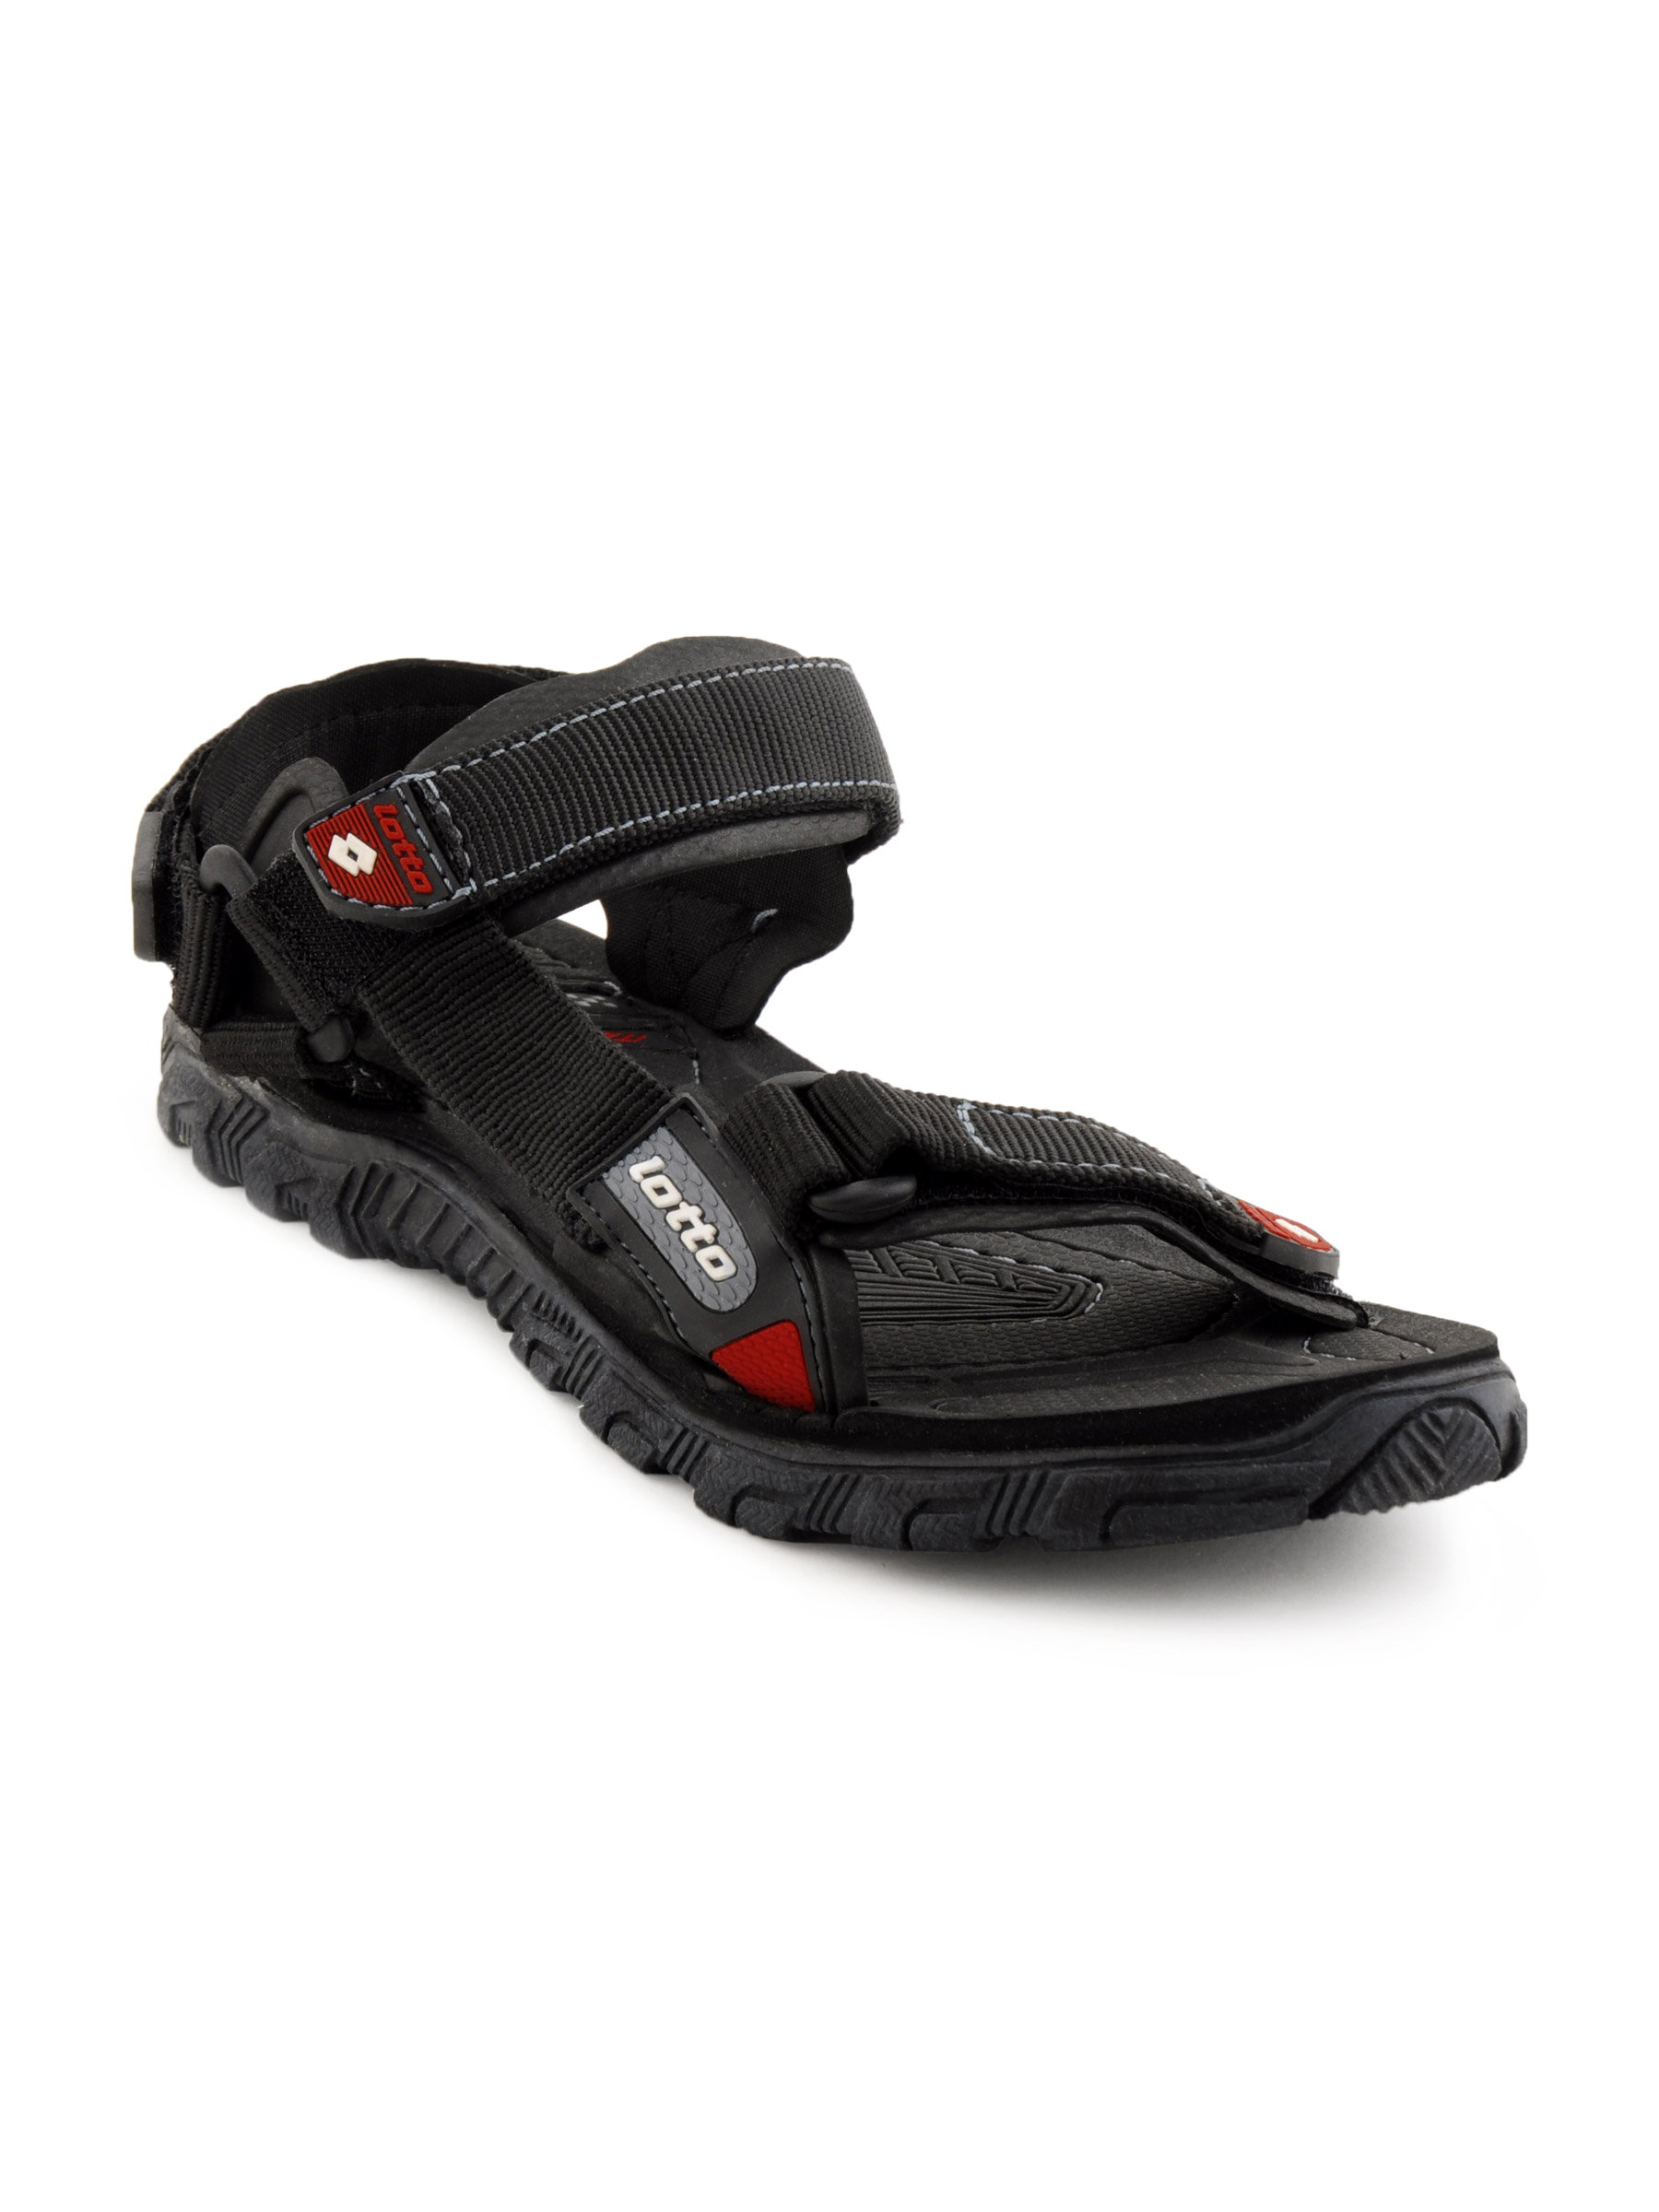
Lotto Men Rapid Black Sandals
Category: Footwear / Sandal / Sandals
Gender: Men
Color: Black
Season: Fall 2011
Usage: Casual